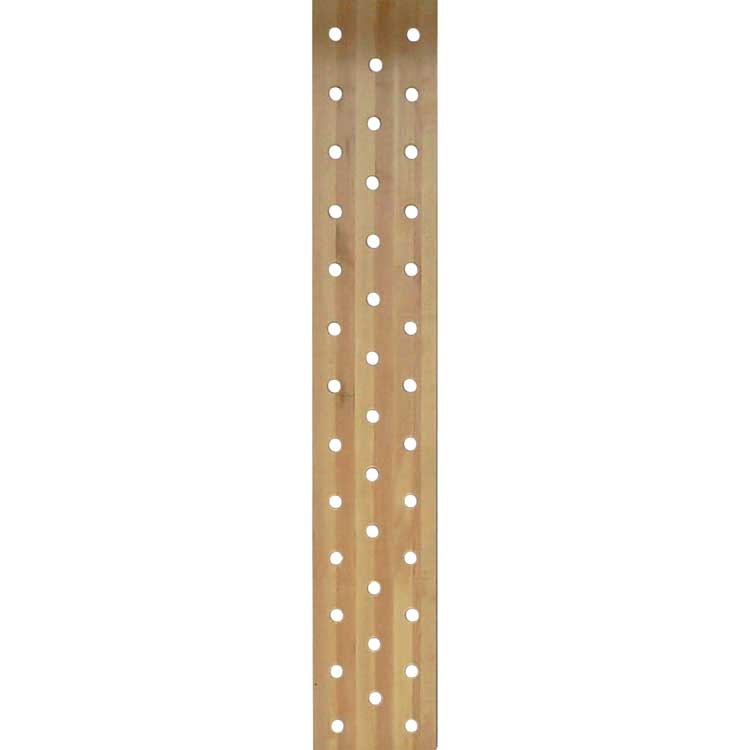
38-Hole 12" Maple Pegboard
12" Wide x 72" Tall - 38 Holes This deluxe pegboard is made in Ann Arbor Michigan from dried hard maple. Used in schools from coast to coast. We have been making them since 1961. Precision drilled and triple varnished. Board is hand-made, hand-finished and kiln dried so it won't warp or crack. Each board comes with one pair of pegs. Board is a full 1 1/2" thick. Mounting is simple, just use our mounting kit for concrete or brick walls (not included, order separately). CAUTION: Purchaser assumes all mounting liability. Must be mounted to secure surface.
Brand: Wolverine Sports
Category: Sporting Goods > Athletics > Gymnastics > Gymnastics Training Aids > Gymnastics Training Straps